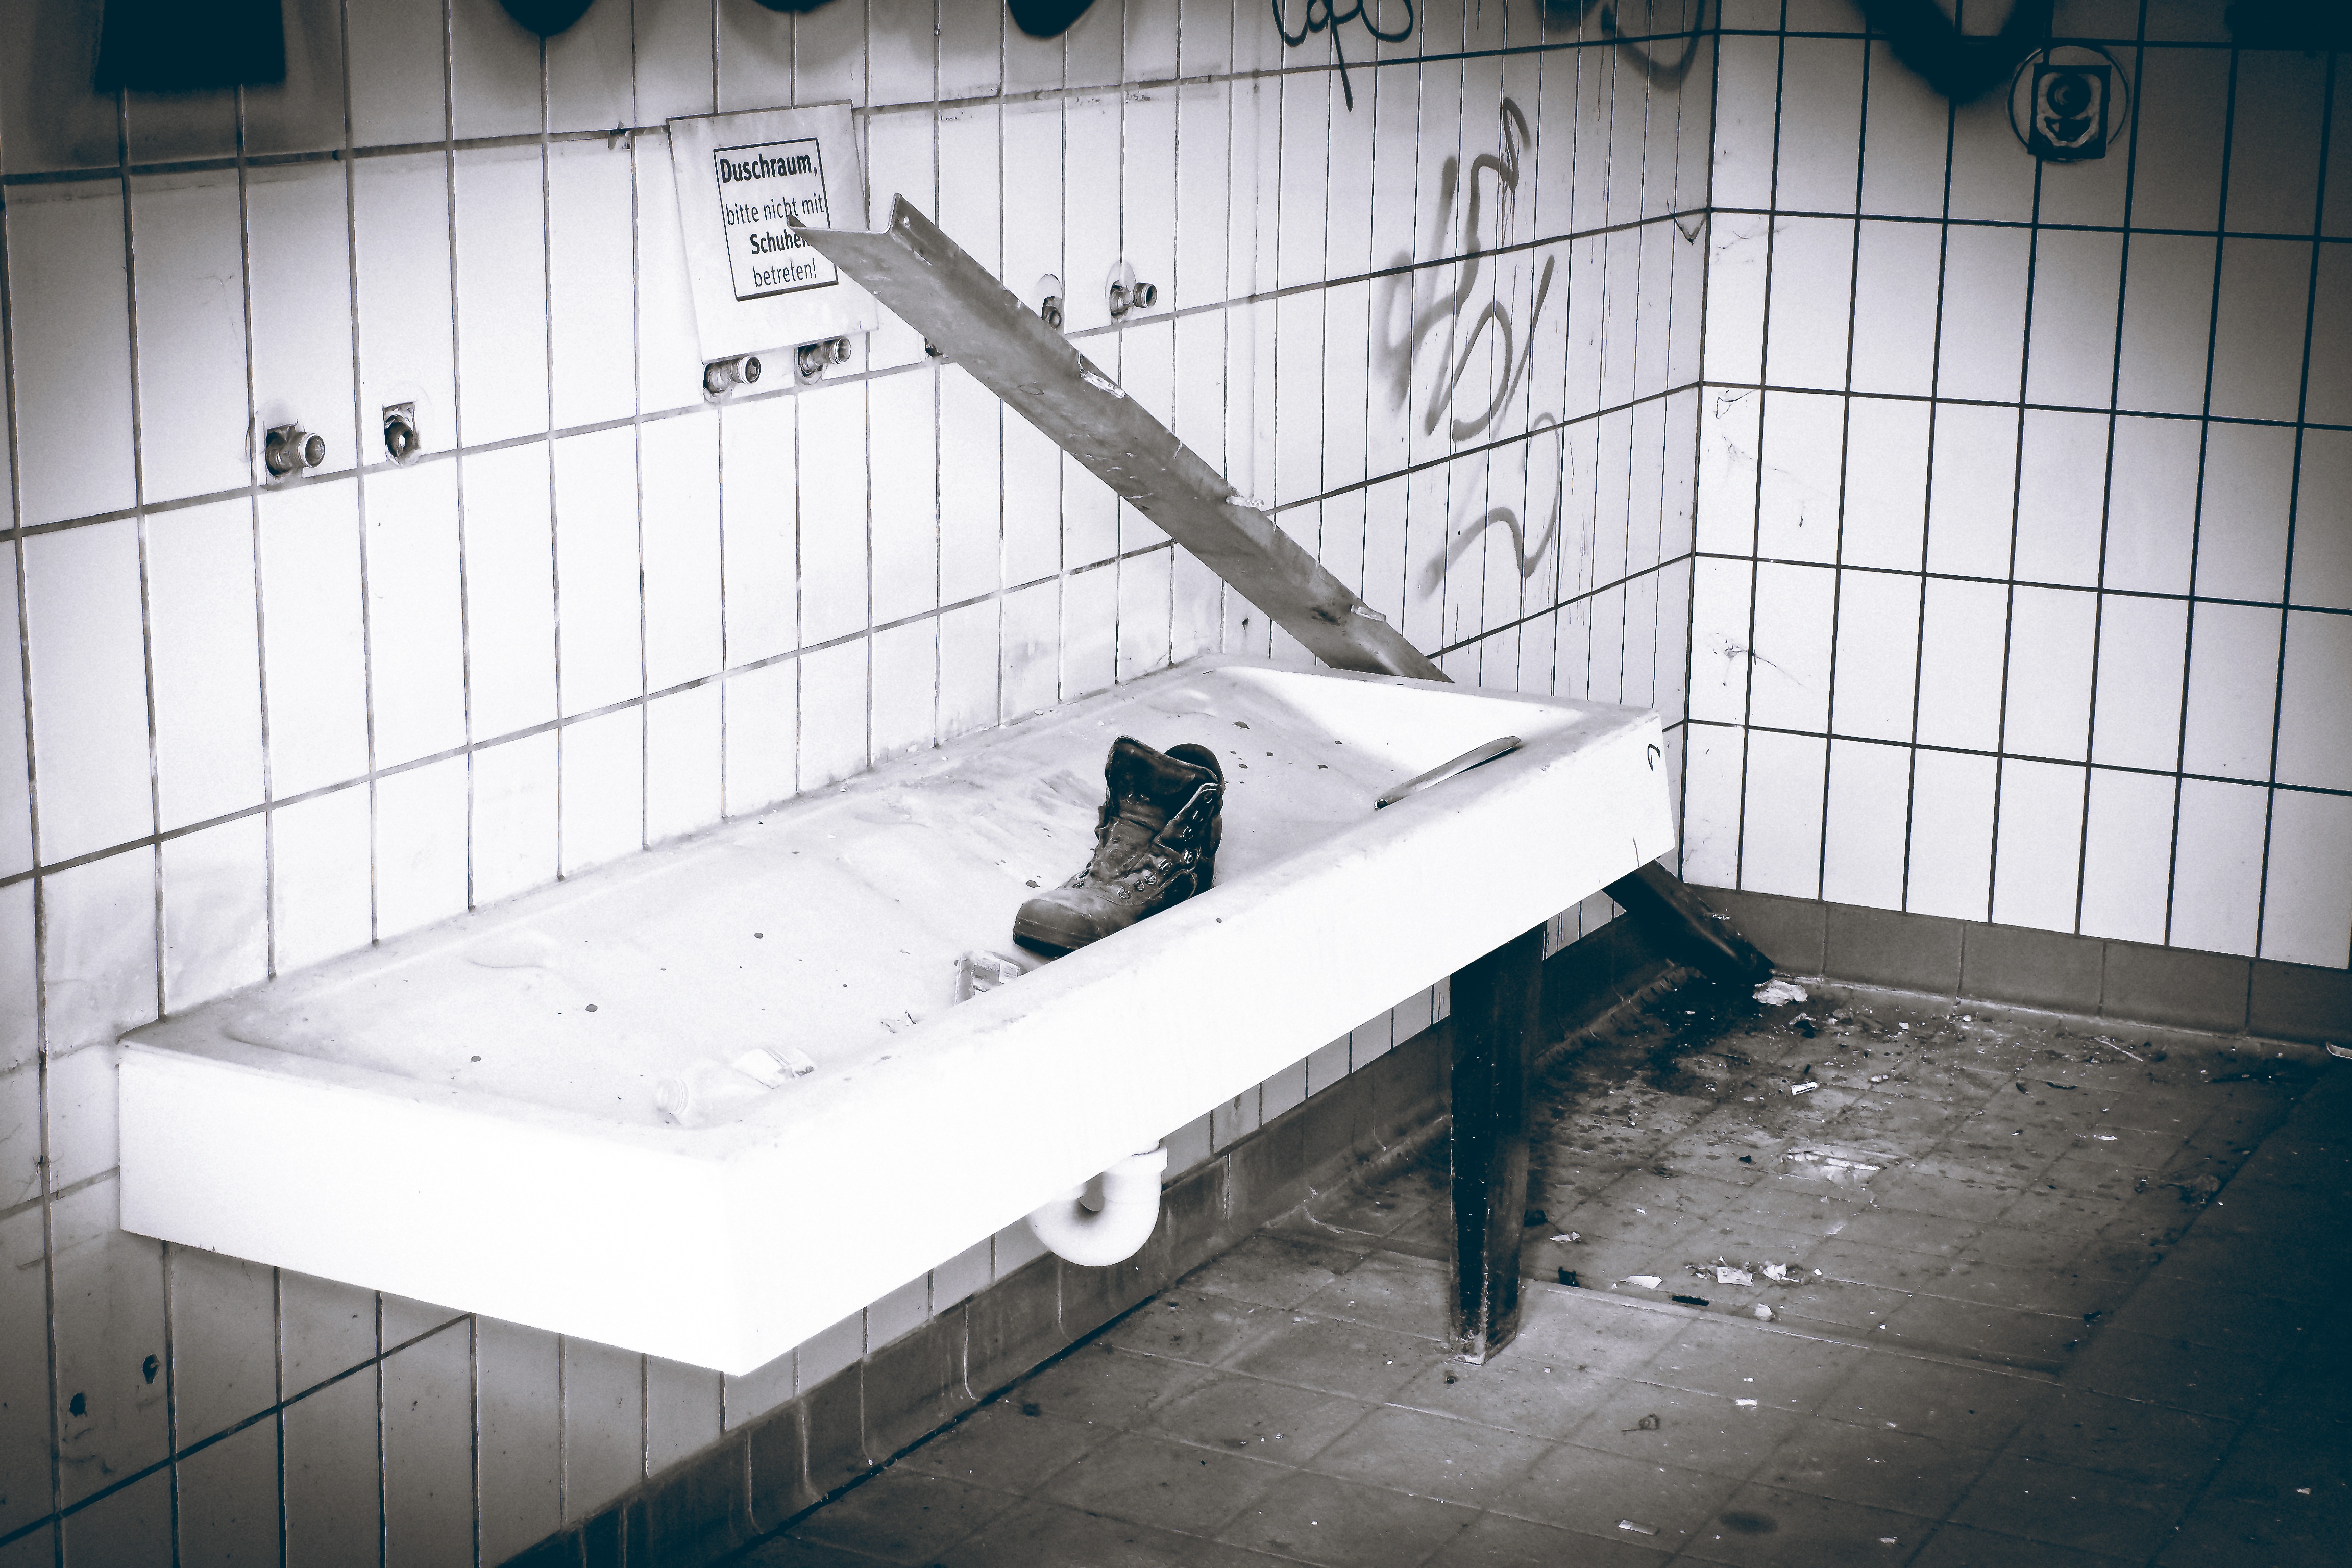
shoe, black and white, architecture, floor, building, old, atmosphere, wall, dark, dirt, hall, broken, factory, tile, dirty, empty, industry, decay, ruin, room, old building, graffiti, black white, destroyed, weathered, interior design, transience, design, neglected, dilapidated, tiles, weird, creepy, gloomy, rooms, destruction, mood, washroom, past, forget, end, transient, leave, shower, wall painting, industrial plant, lost places, pforphoto, break up, industrial building, factory building, lapsed, old factory, ailing, threatening, run down, flooring, plumbing fixture, shower room